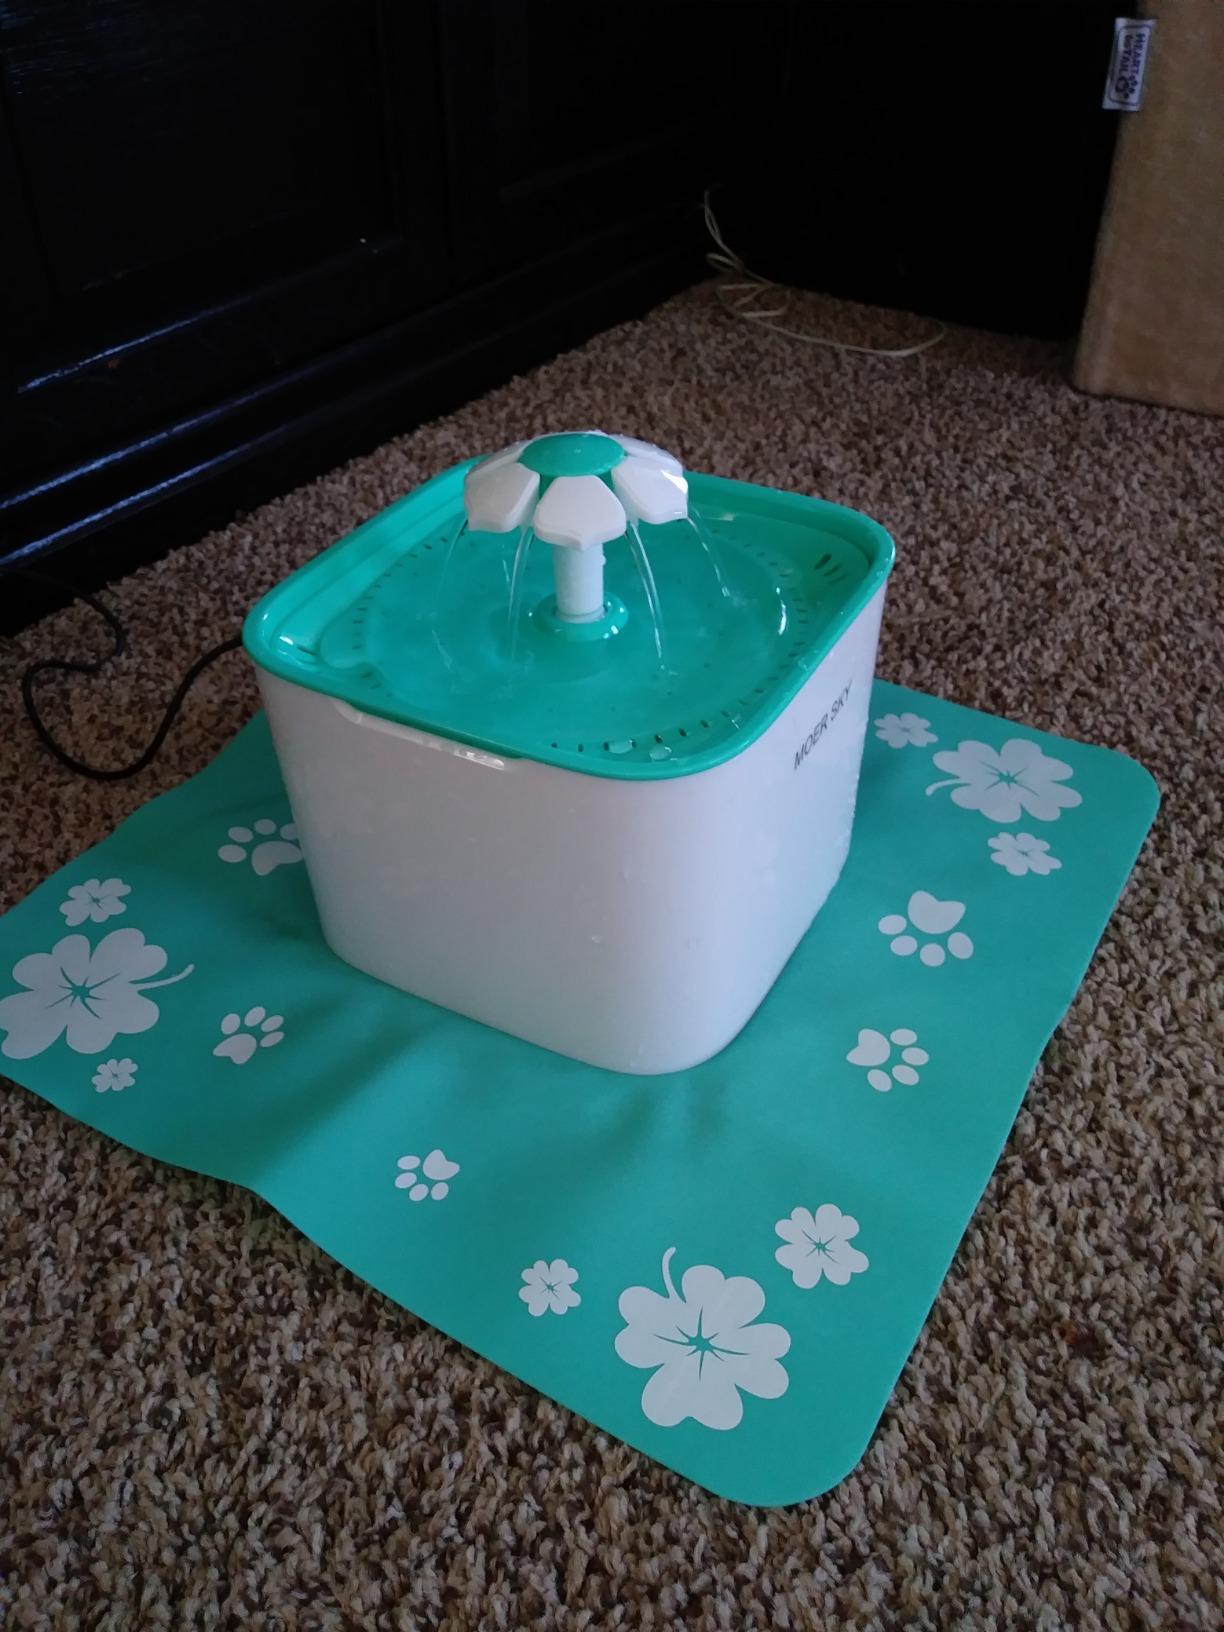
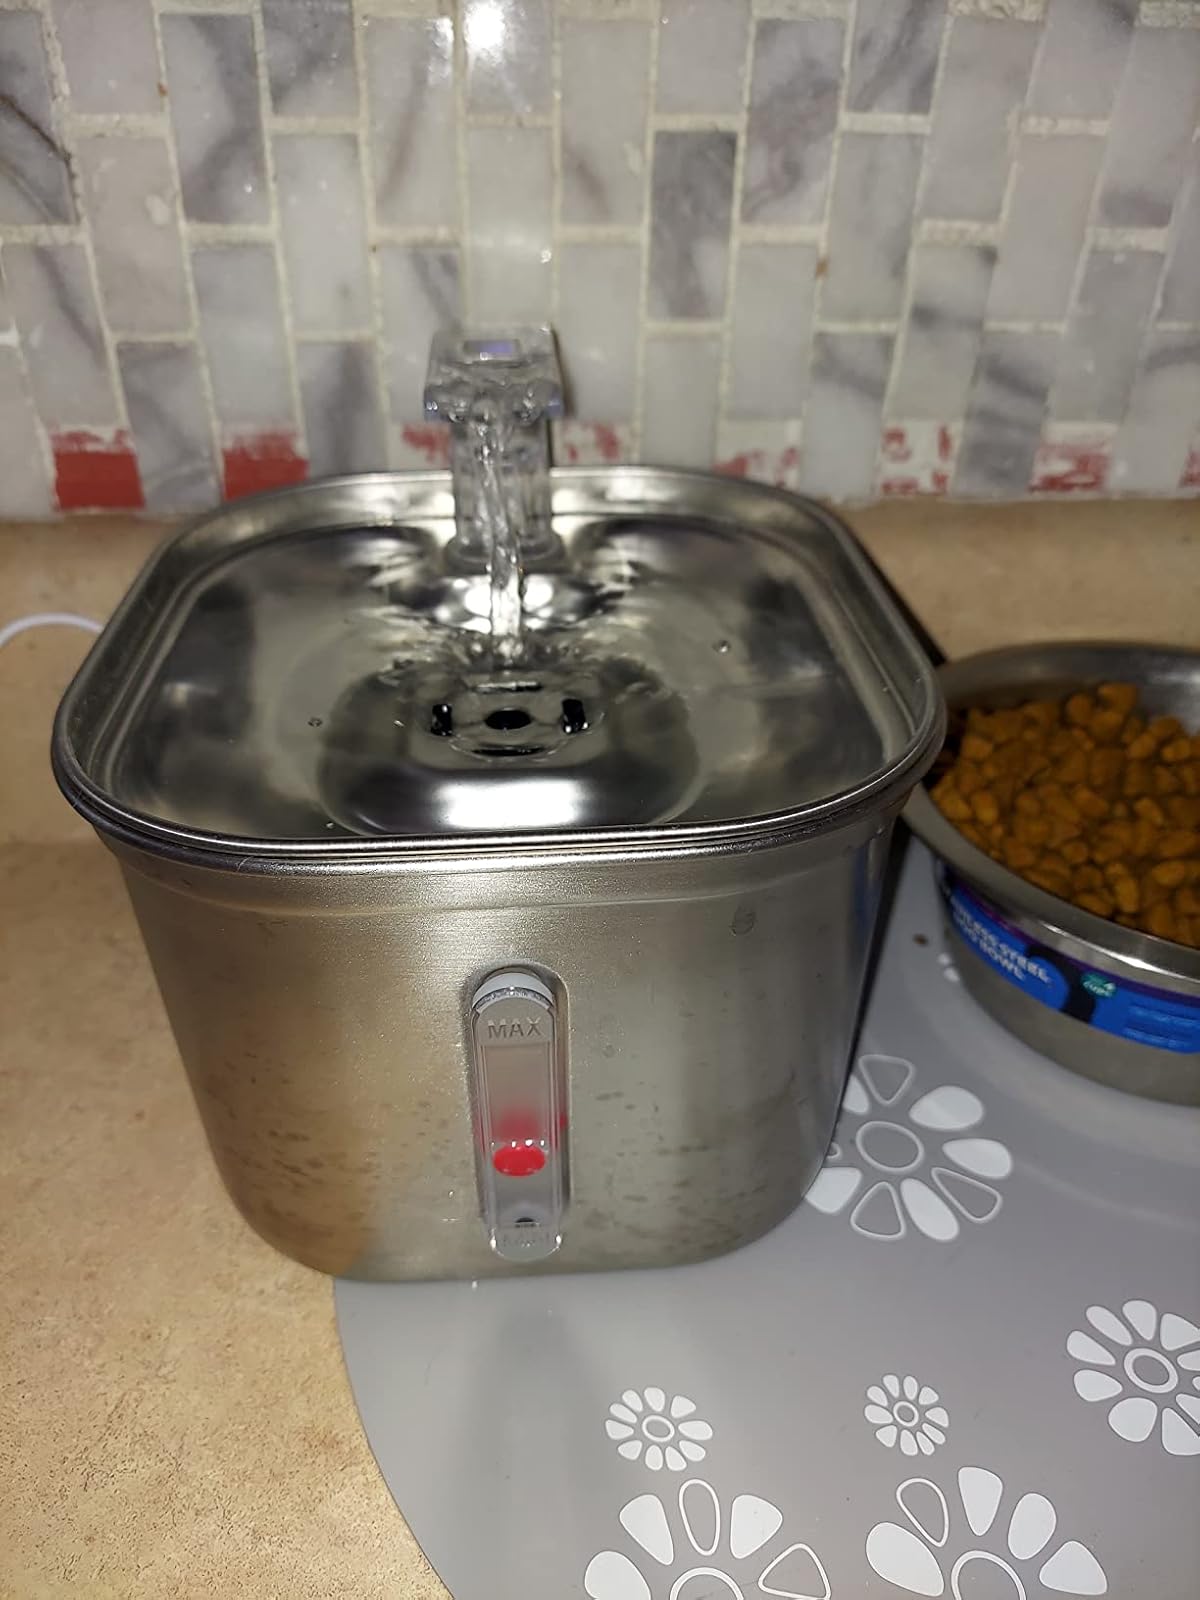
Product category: items_bowl
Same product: no